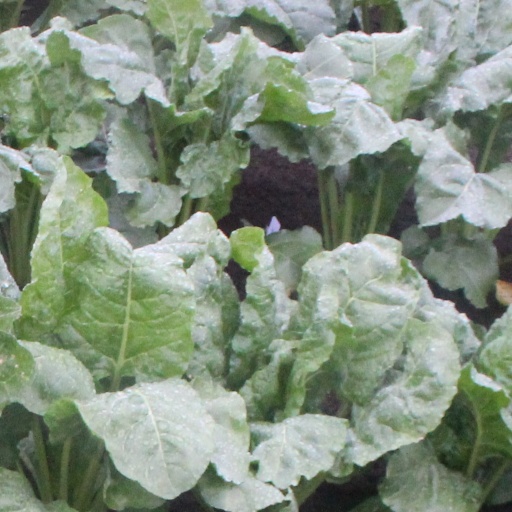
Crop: sugar beet